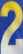
Number: 2